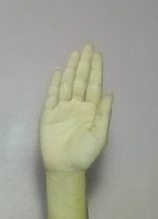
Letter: seen